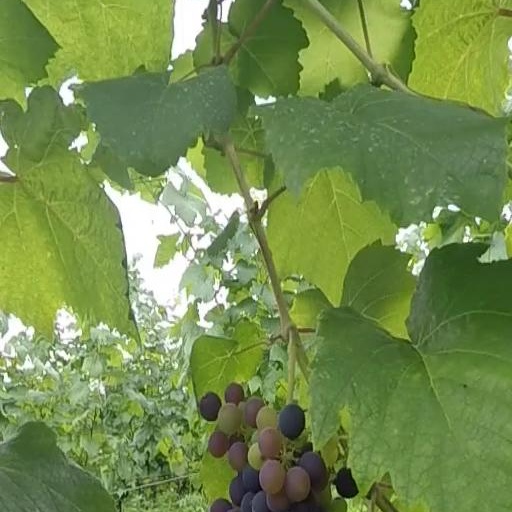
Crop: grape